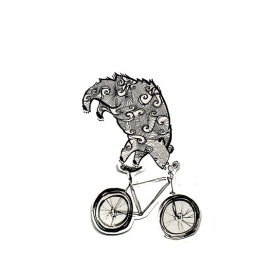
bear on a bike under construction